Kammara Sambhavam

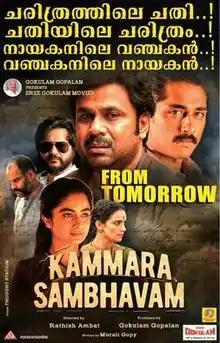
Poster

Kammara Sambhavam is a 2018 Indian Malayalam-language epic historical action film written by Murali Gopy and directed by Rathish Ambat. The film was produced by Gokulam Gopalan. The film stars Dileep in the title role cast against type as the villain alongside an ensemble cast of Siddharth, Bobby Simha, Namitha Pramod, Murali Gopi, Shwetha Menon, Manikuttan, Vijayaraghavan, Vinay Forrt and Siddique in supporting roles.